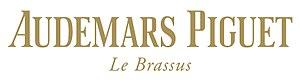
Logo Audemars Piguet
Audemars Piguet, fondée en 1875 par Jules-Louis Audemars et Edward-Auguste Piguet, est une manufacture d'horlogerie suisse, installée au Brassus dans la vallée de Joux.